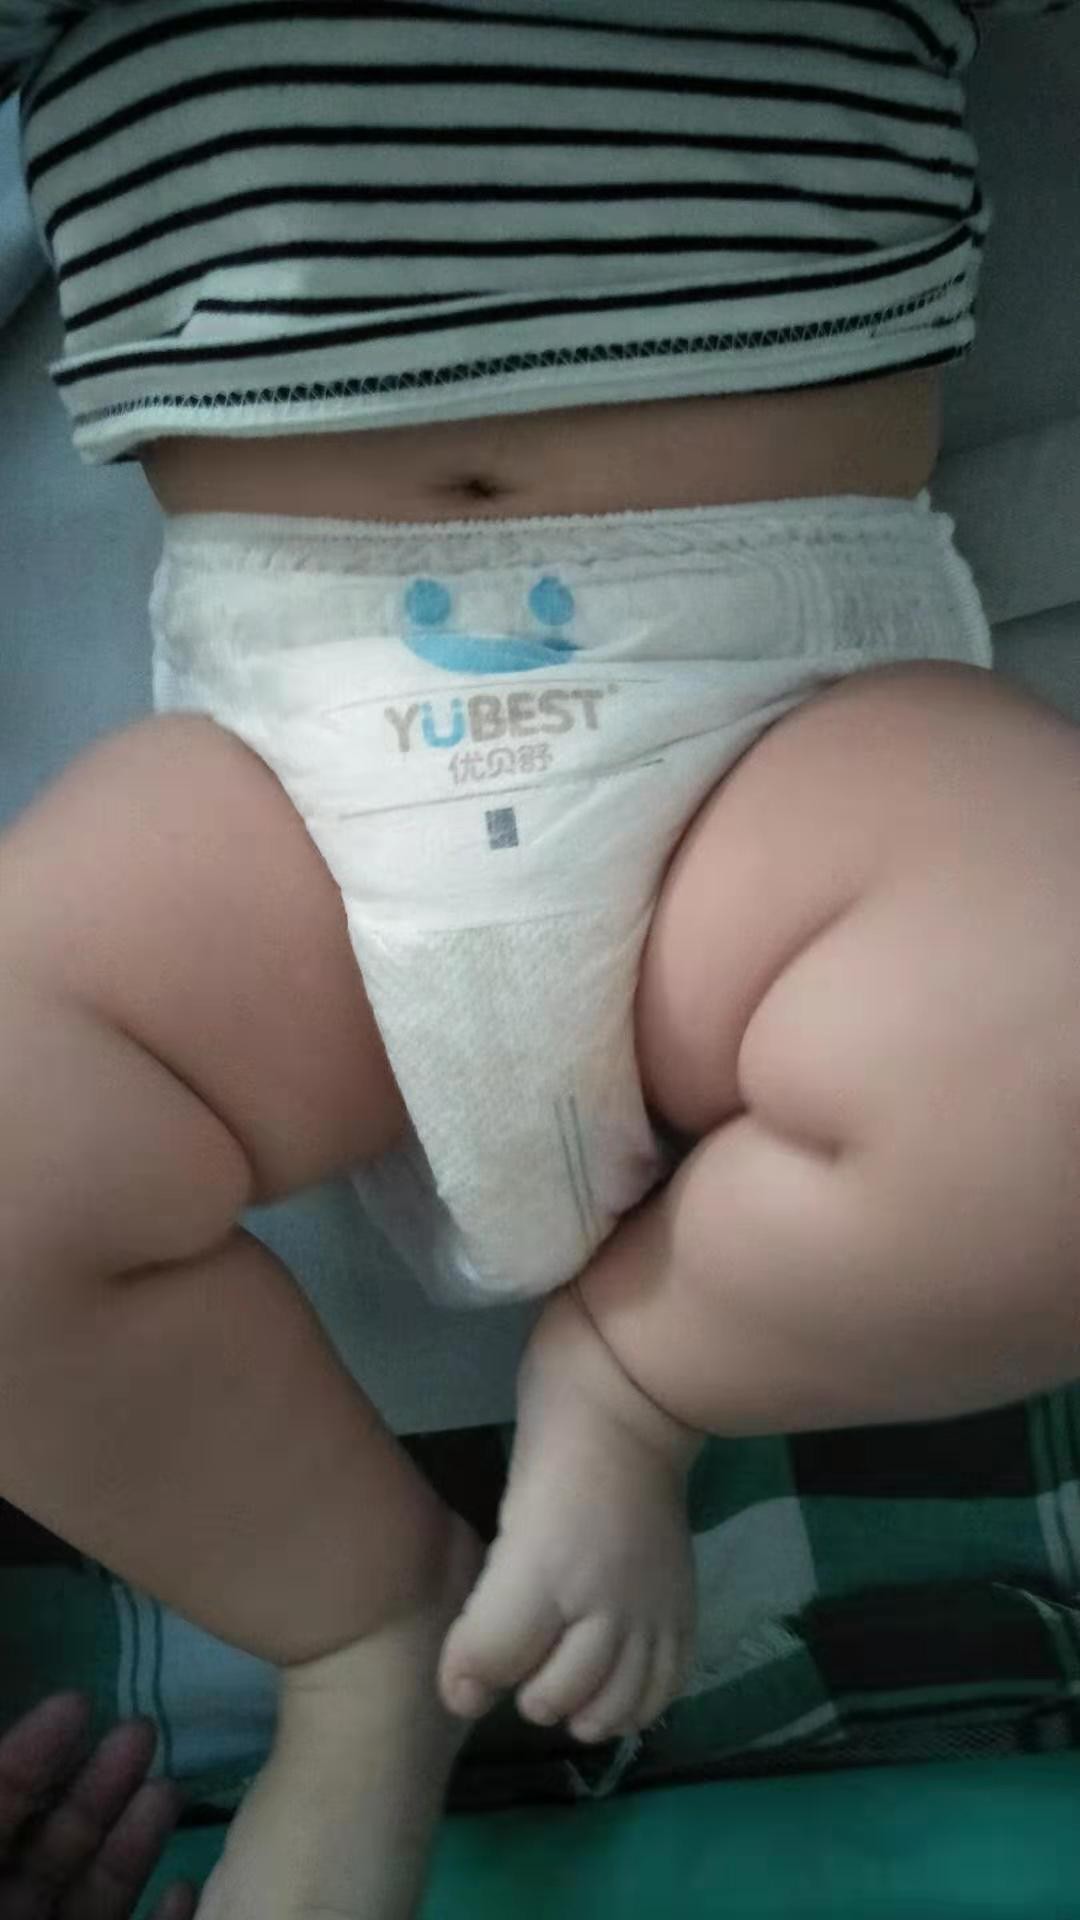
Label: trash